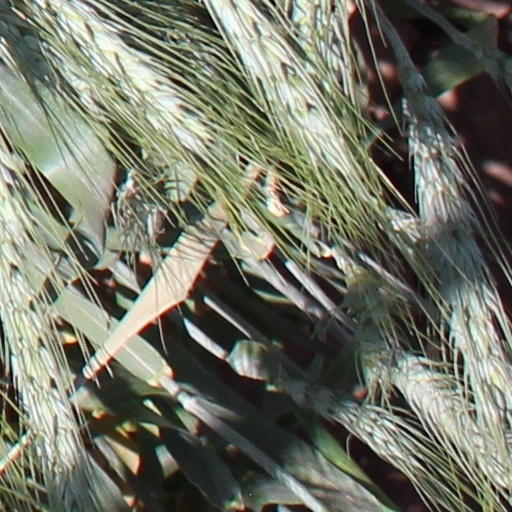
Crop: wheat